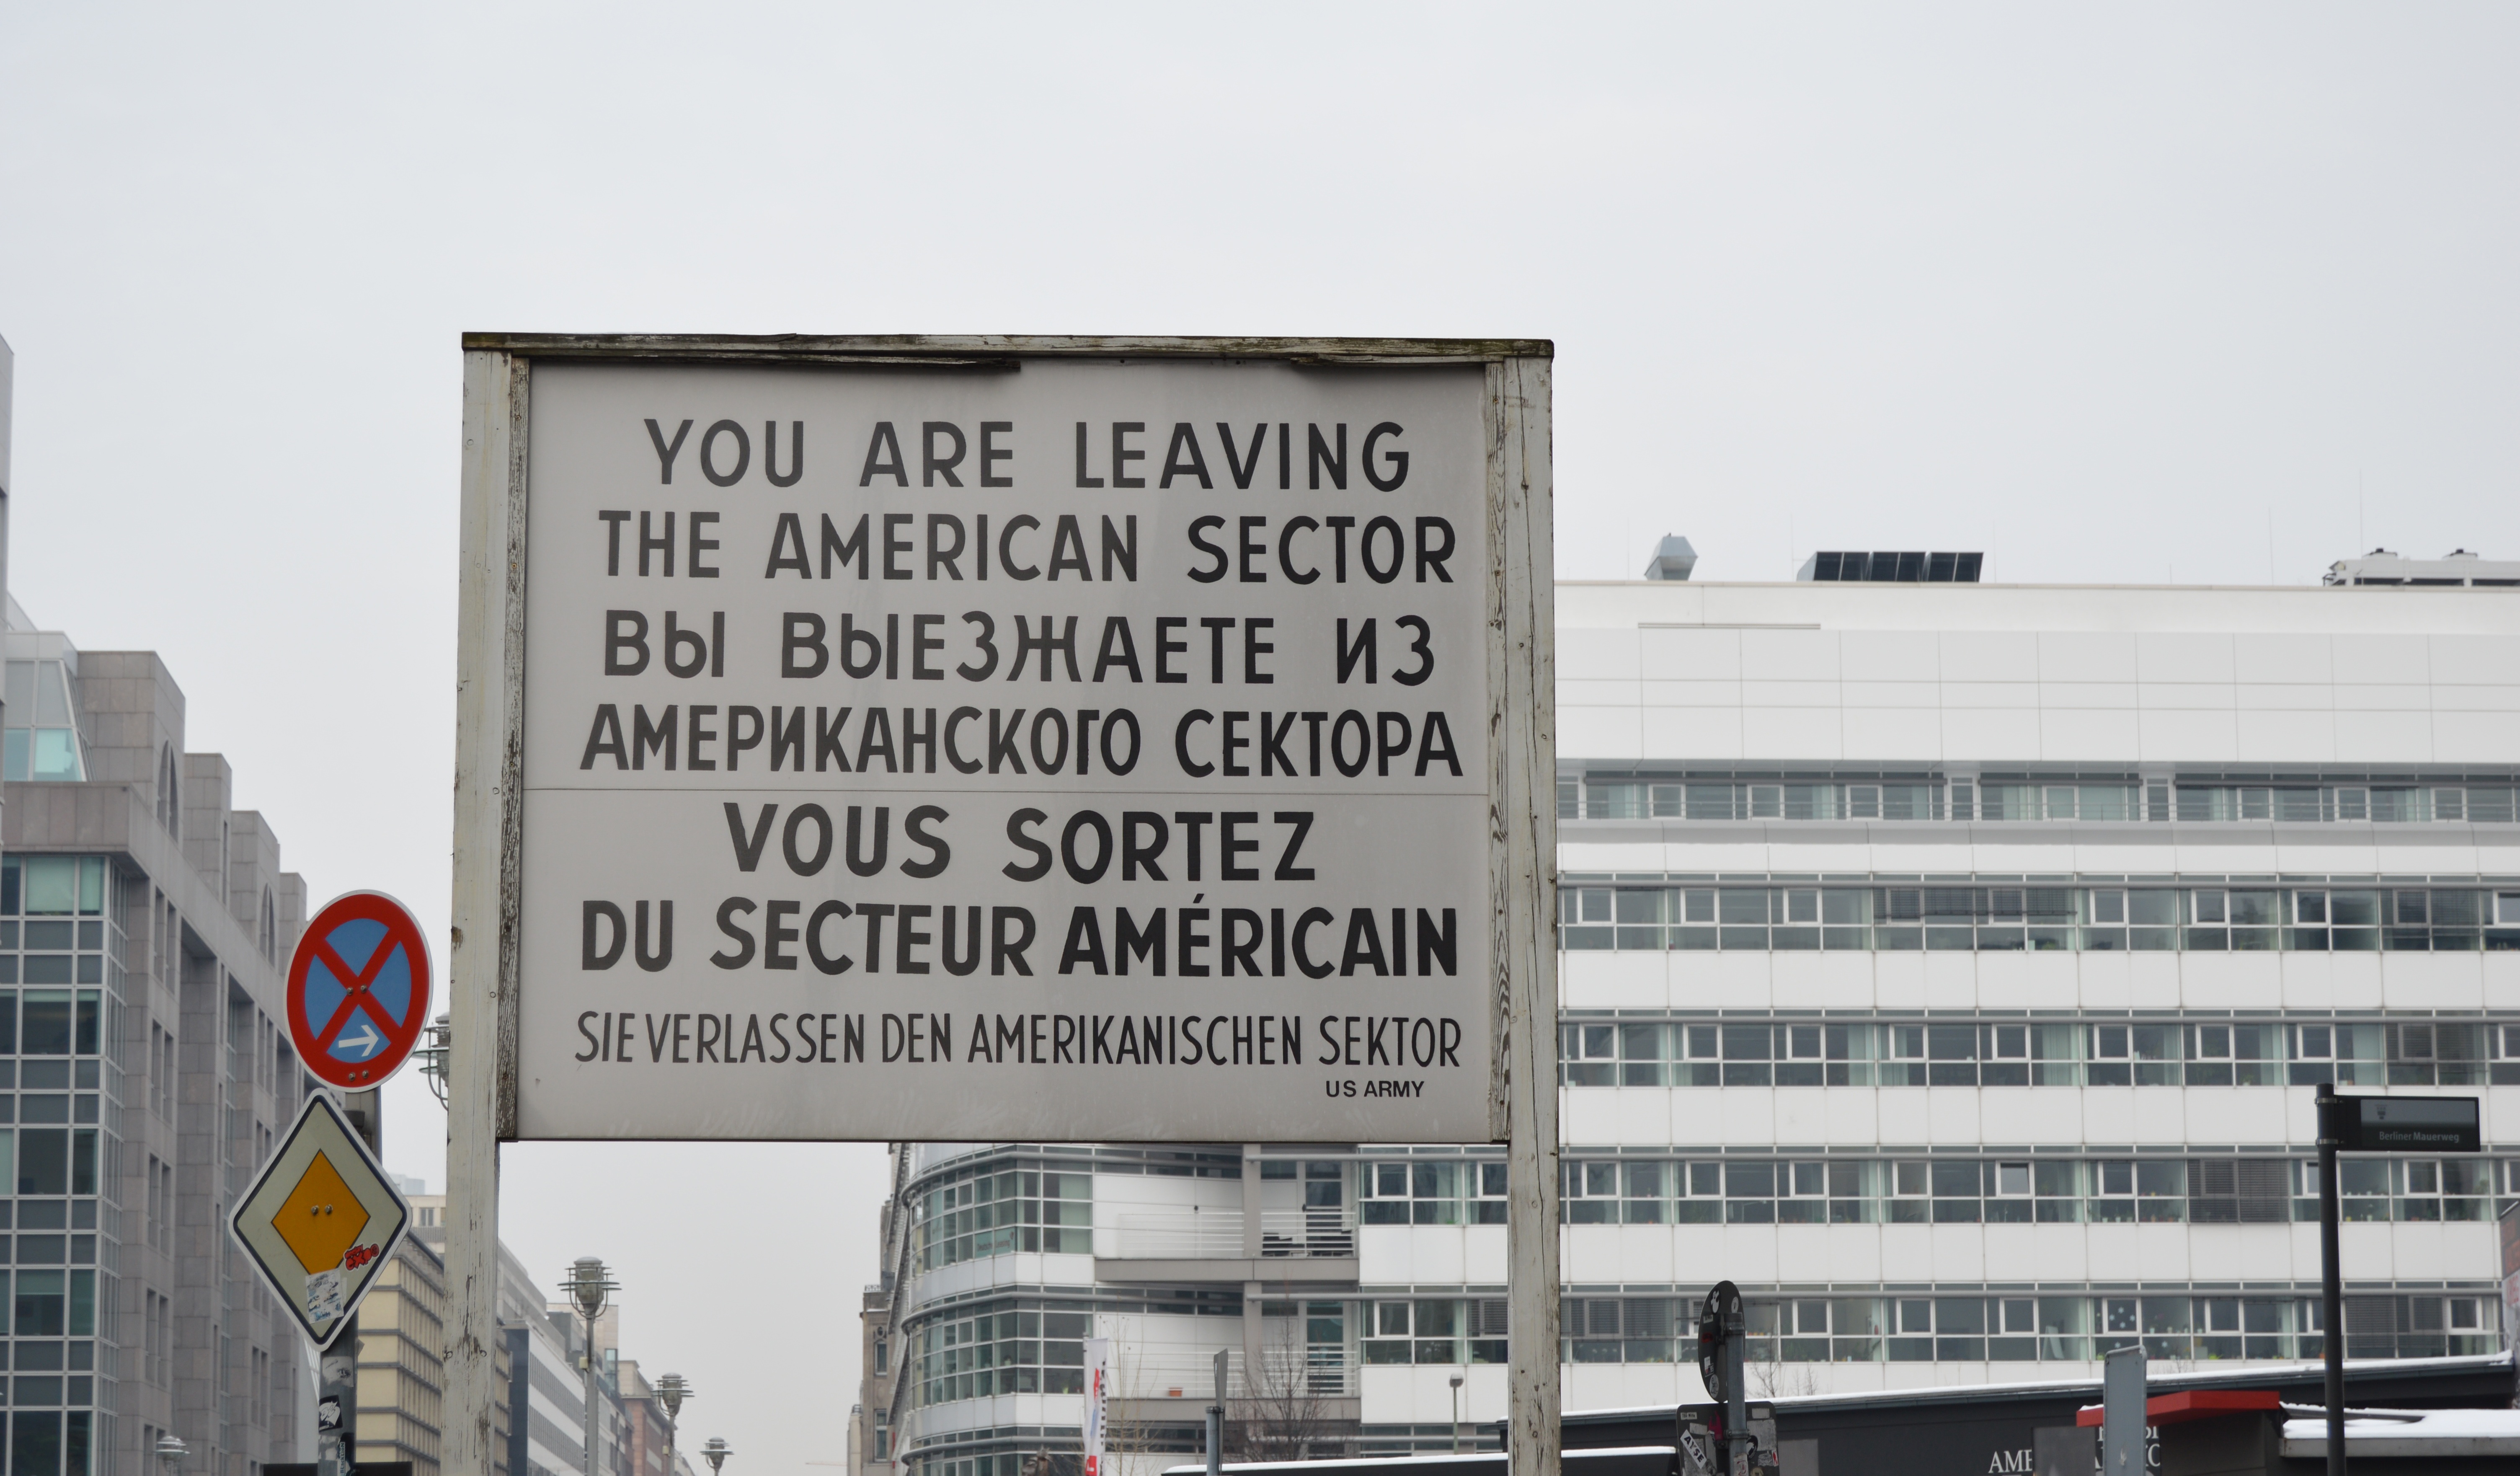
advertising, downtown, sign, symbol, historic, tourism, public transport, germany, berlin, history, urban area